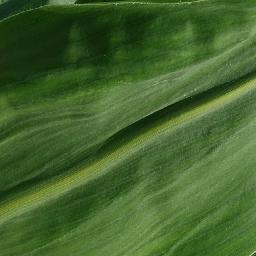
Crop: corn
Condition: (maize)_healthy